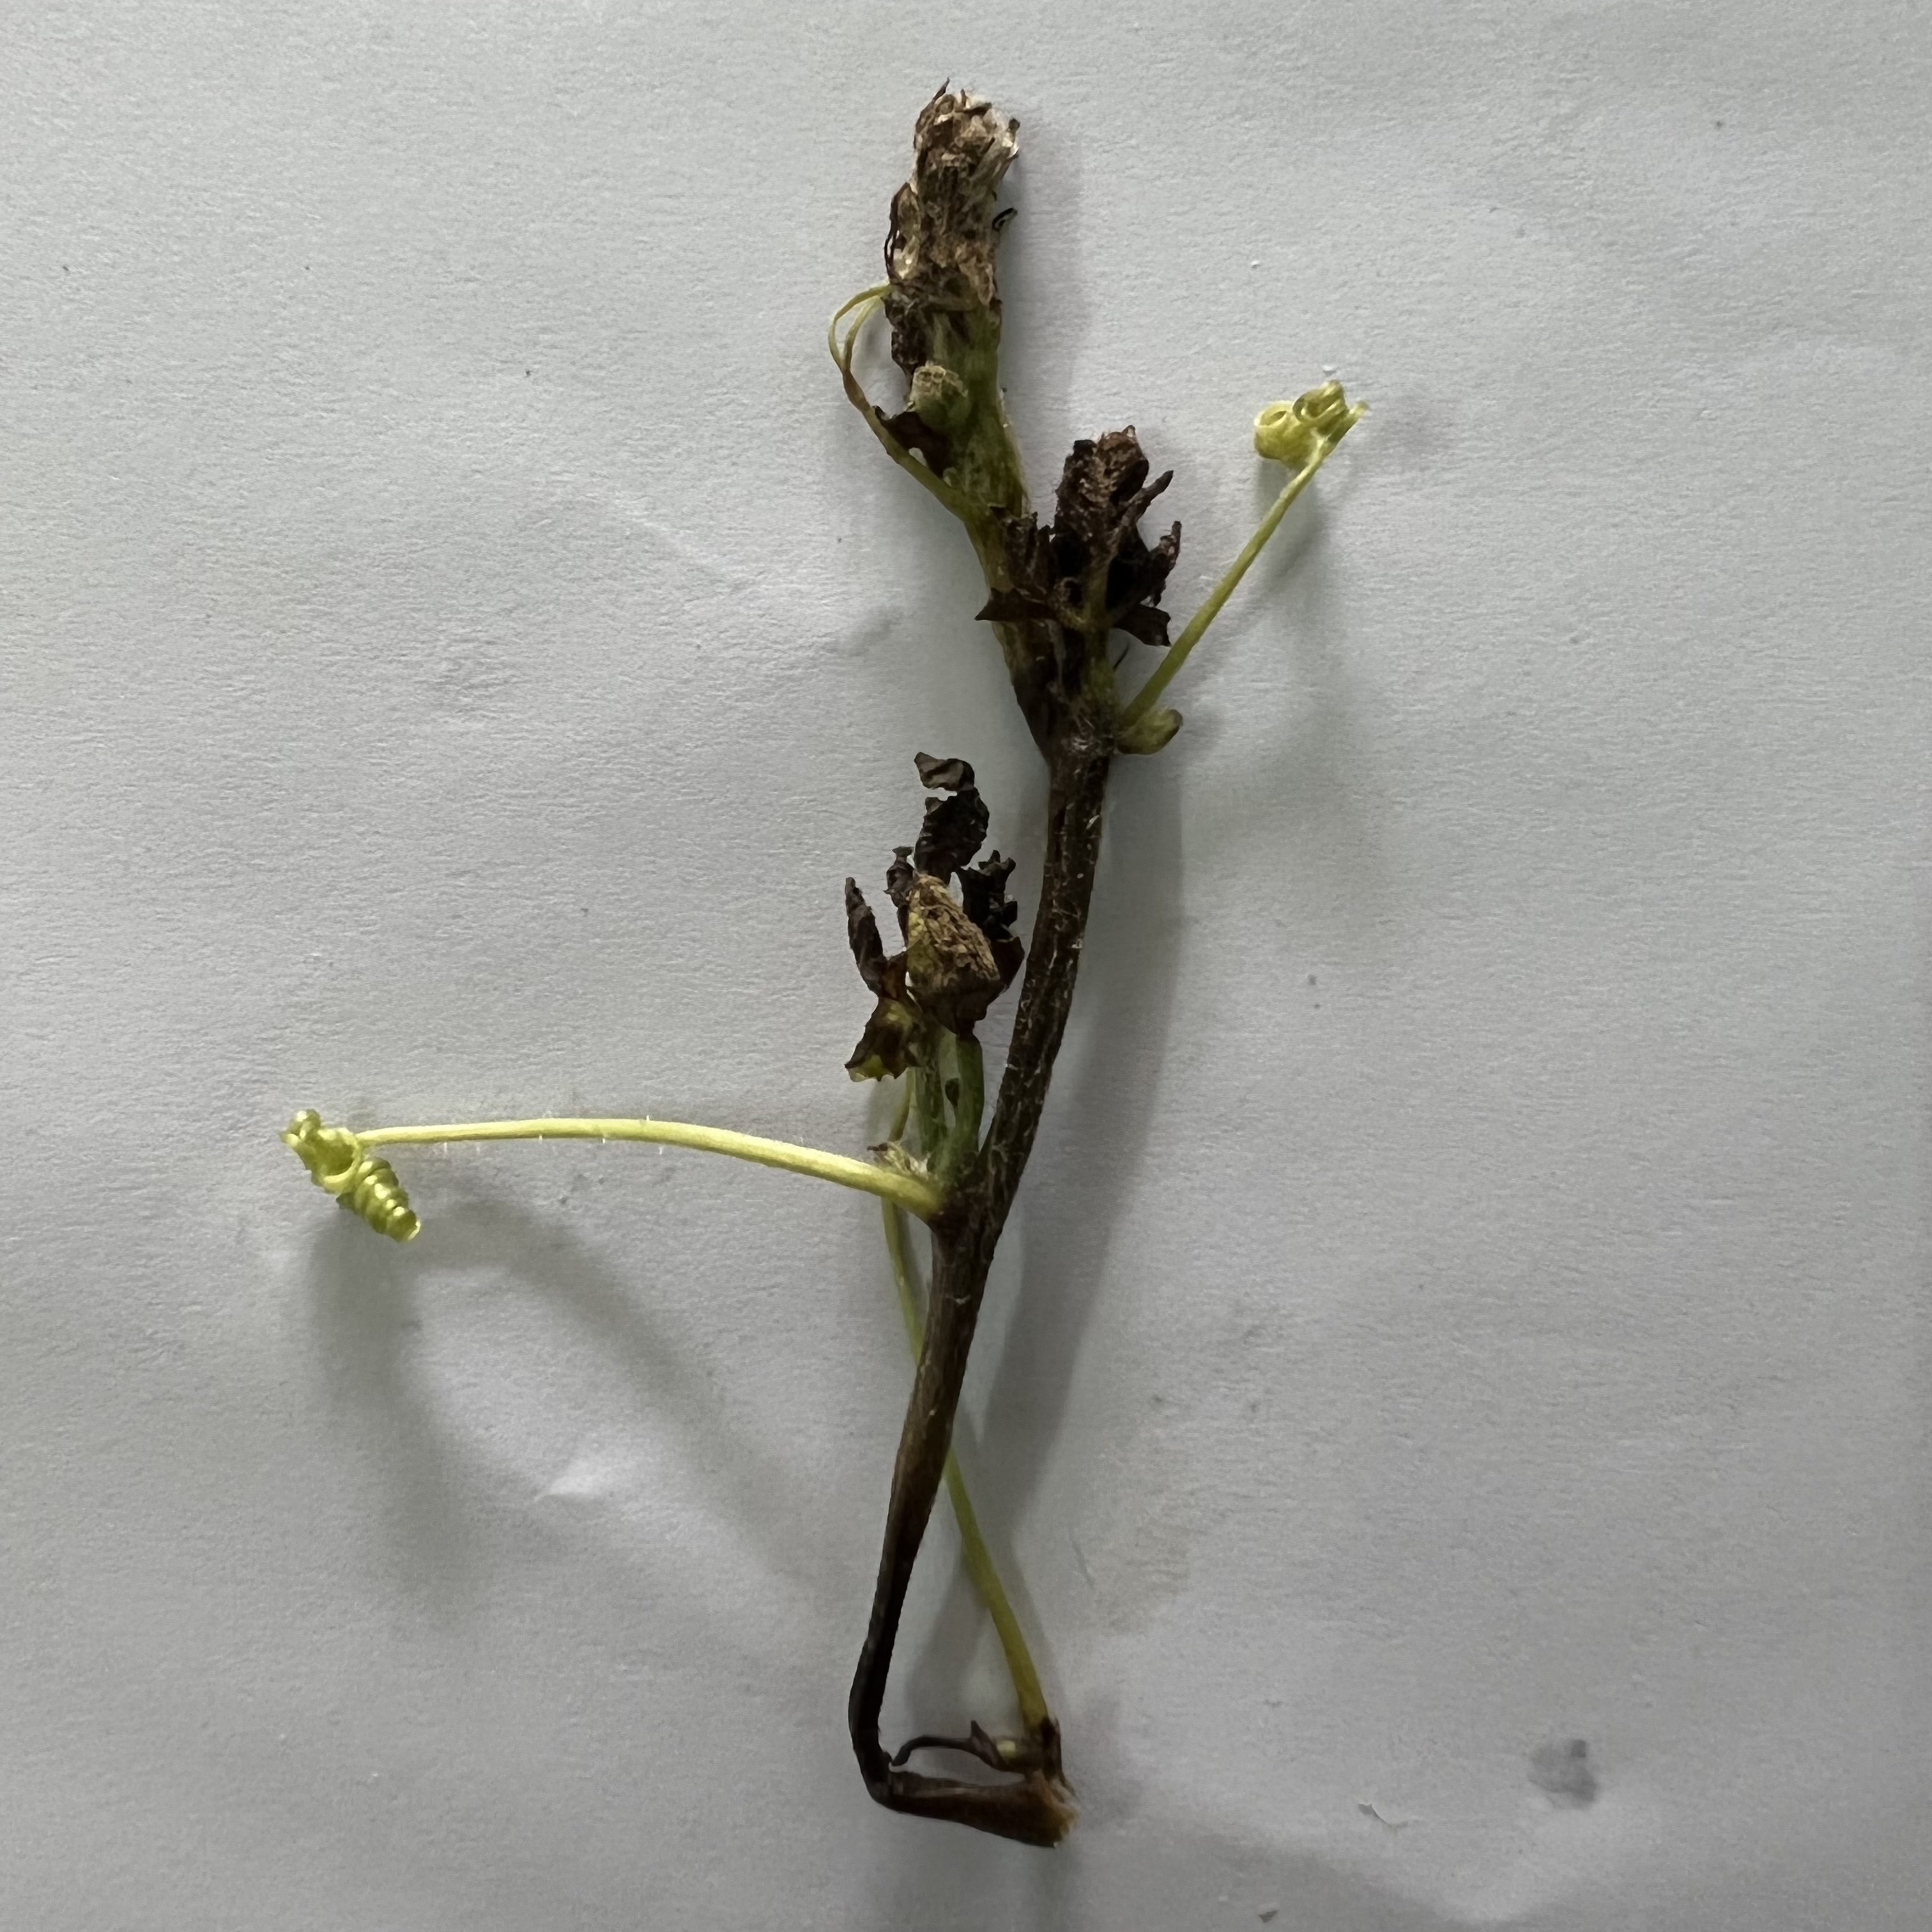
Label: Mosaic_Virus